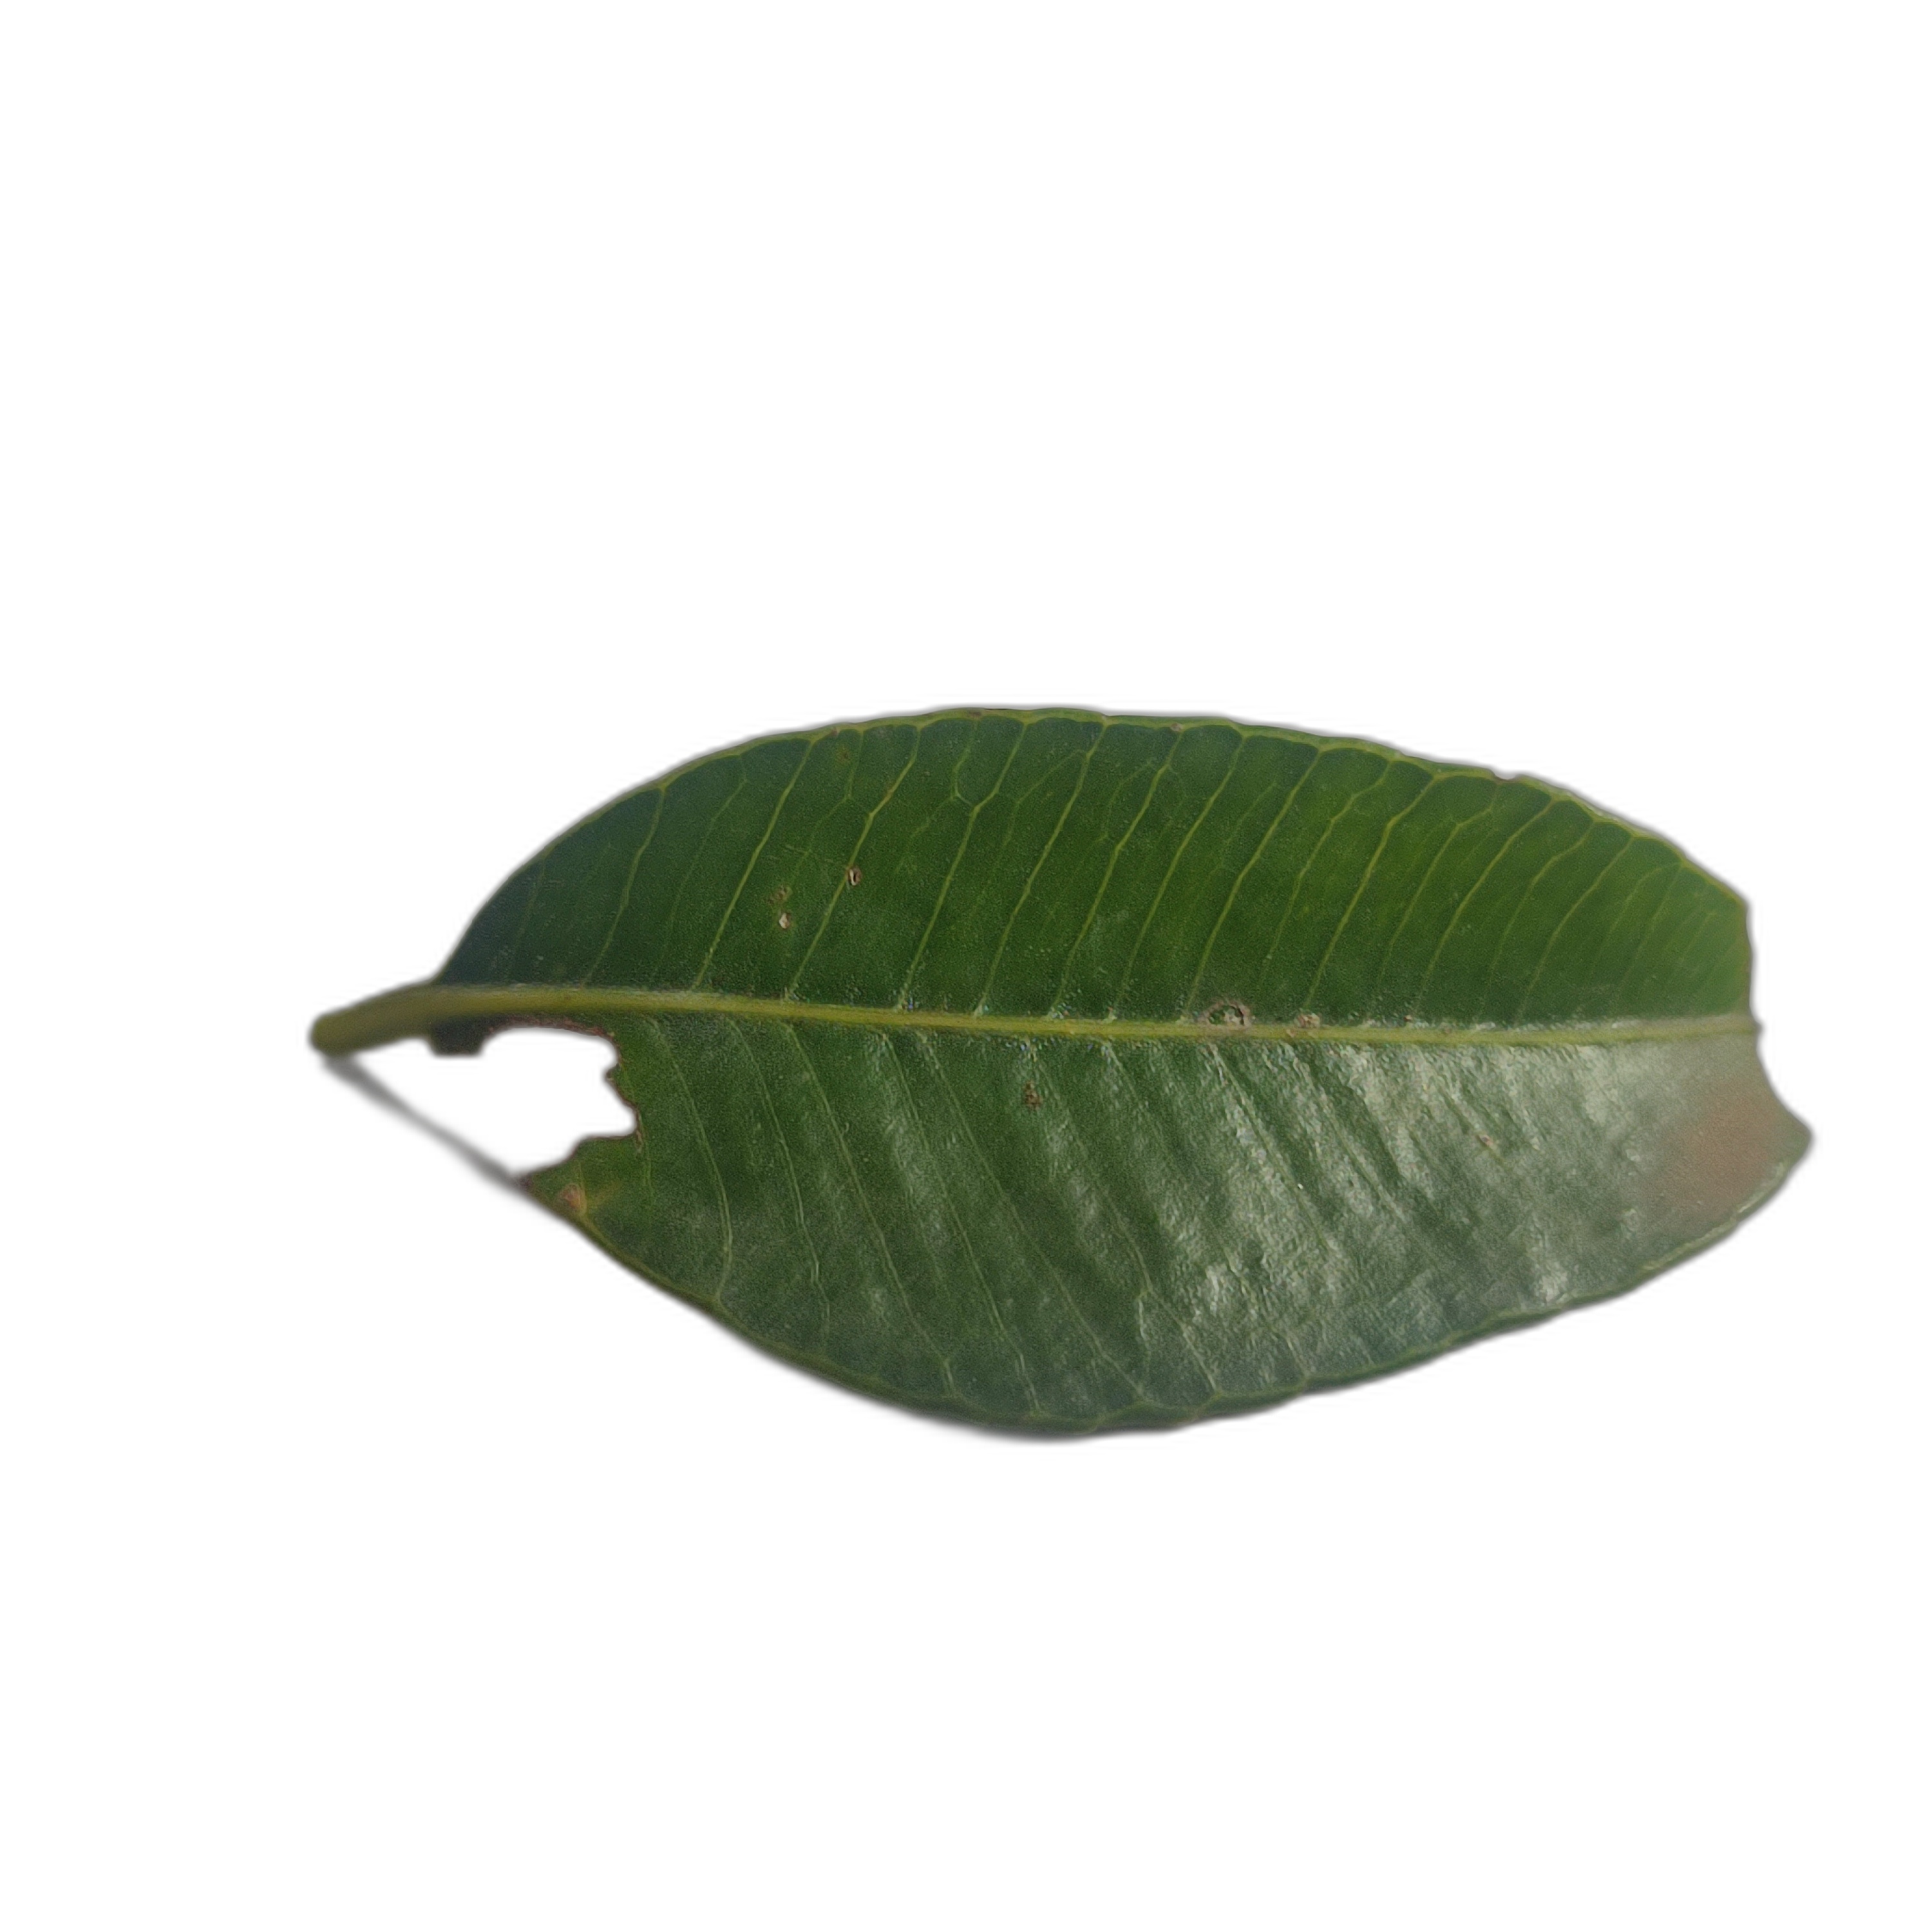
Label: not_healthy